Sussex County Courthouse (New Jersey)

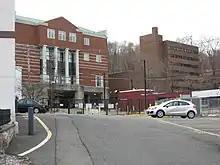
Sussex County Judicial Complex

The old courthouse continues to handle judicial proceedings in conjunction with a newer Sussex County Judicial Center built in 1992.